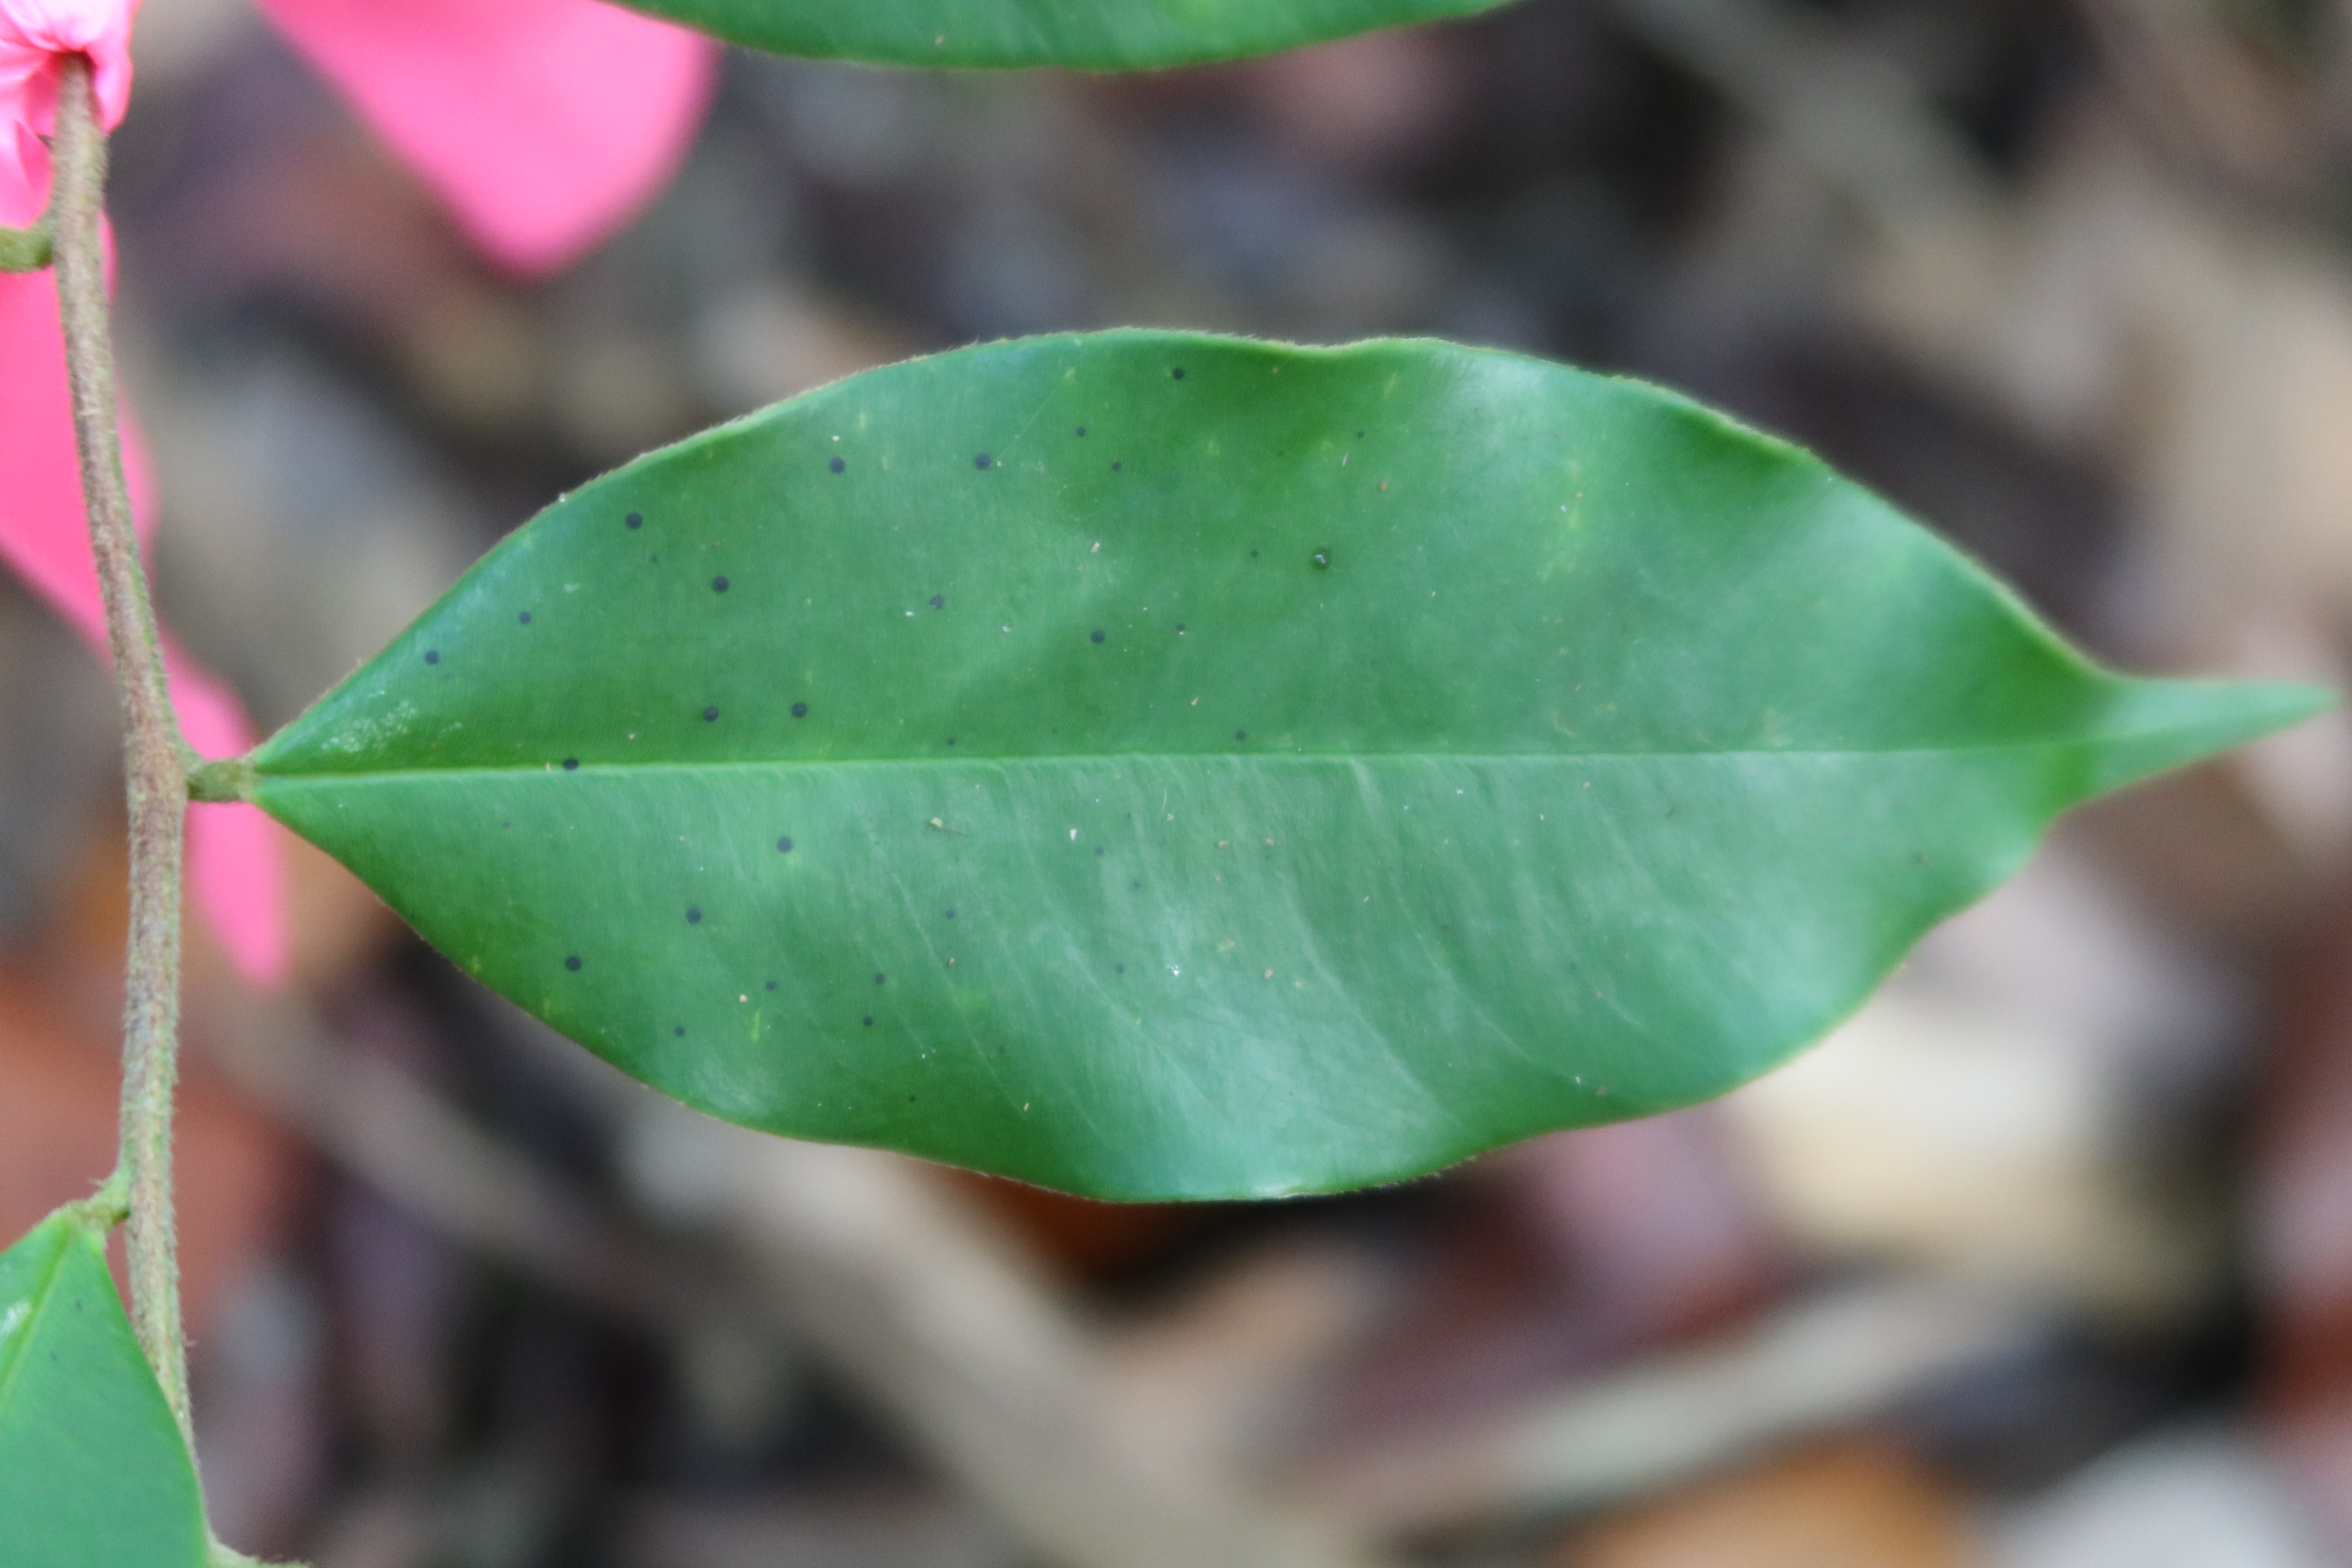
Label: Black spots